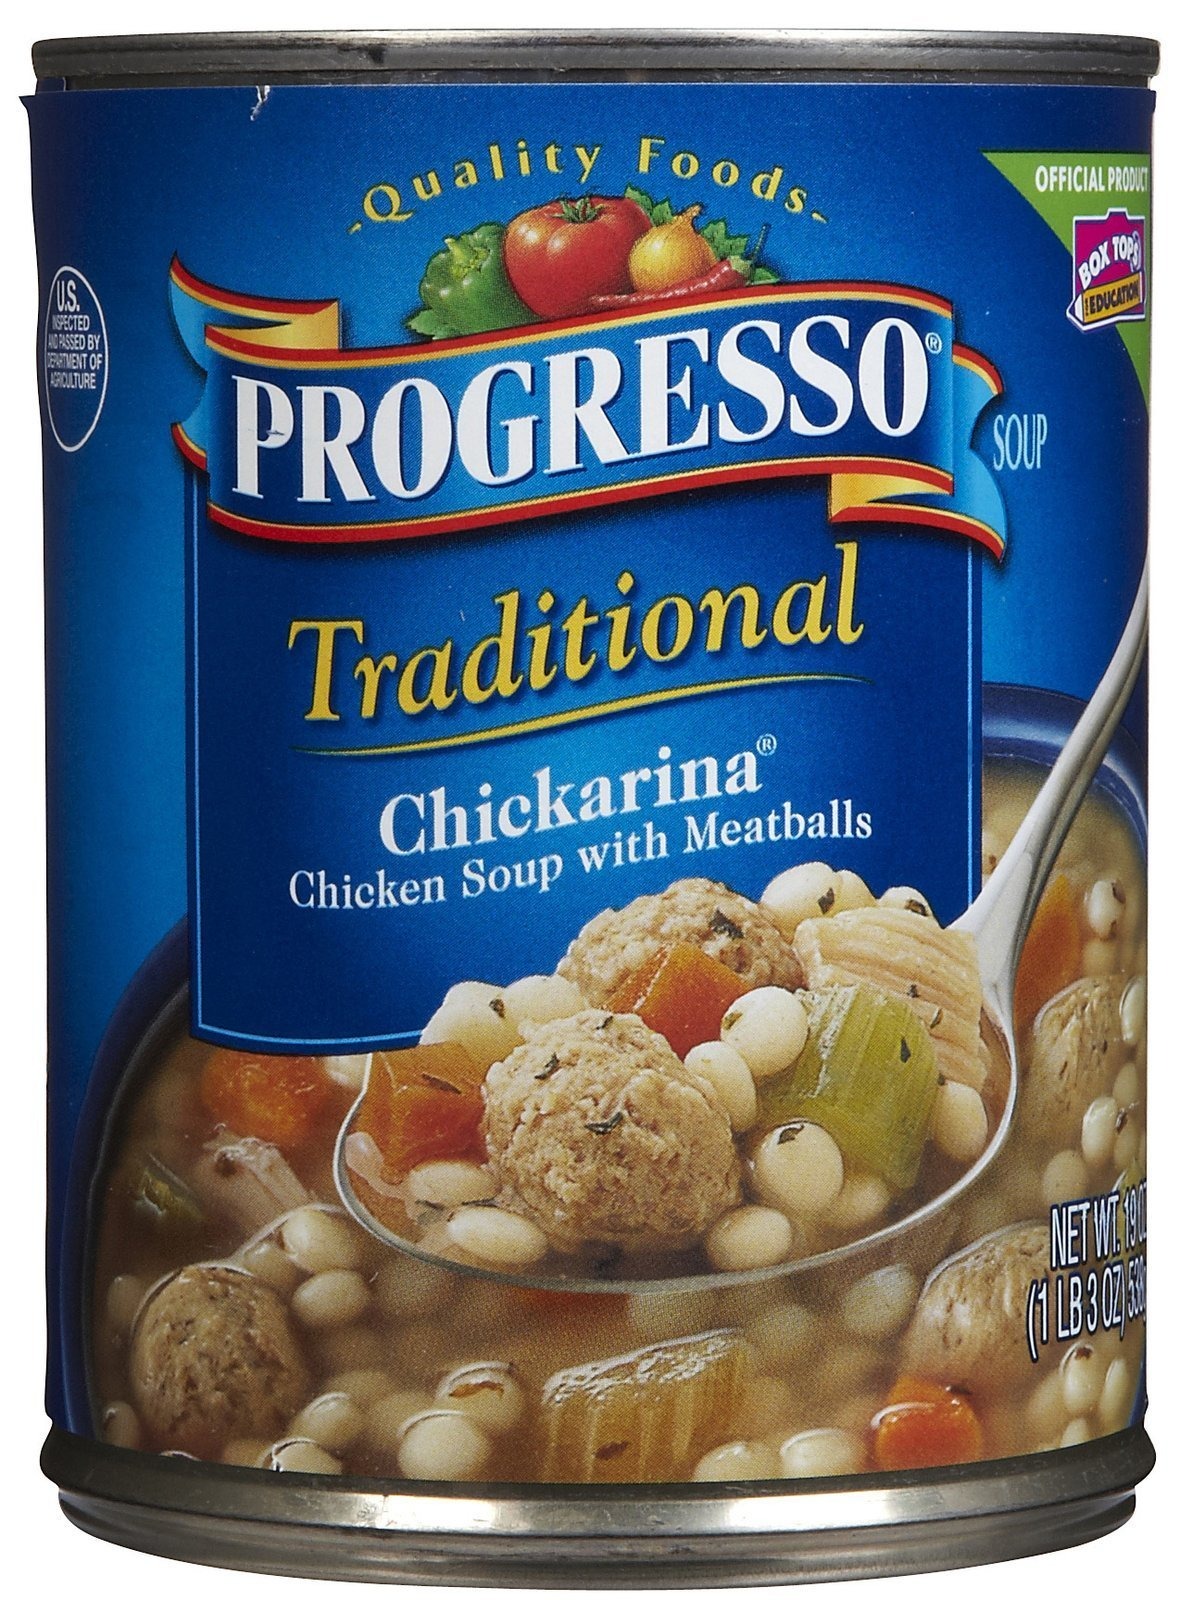
Item Name: Progresso Chickarina Soup 19 oz - 6 Unit Pack
Bullet Point 1: Comes from the kitchen of Grandma Taormina,
Bullet Point 2: the founding member of the Progresso Soup family.
Bullet Point 3: Look no further for delicious food that fits your lifestyle
Bullet Point 4: 6/19 oz cans
Product Description: Using the finest ingredients and the most complimentary flavor combinations, Progresso Soups satisfy your need for quick, delicious meals that won't weigh you down.
Value: 114.0
Unit: Ounce

Price: 4.44